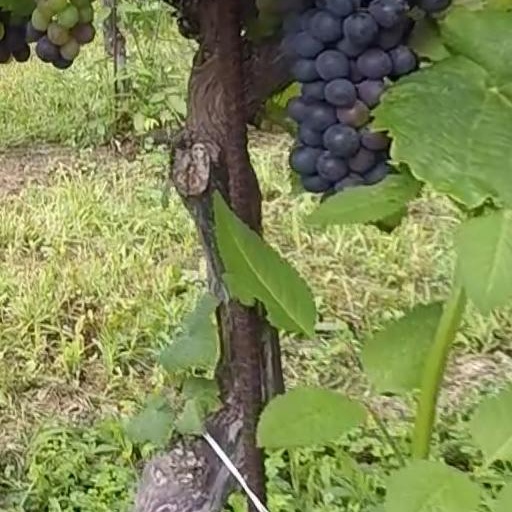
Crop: grape